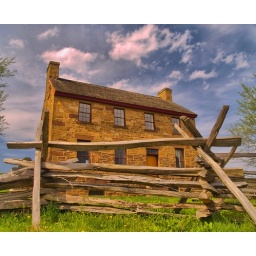
The stone house in Manasass Battlefield where the Union army stopped on their way to attack Confederate positions